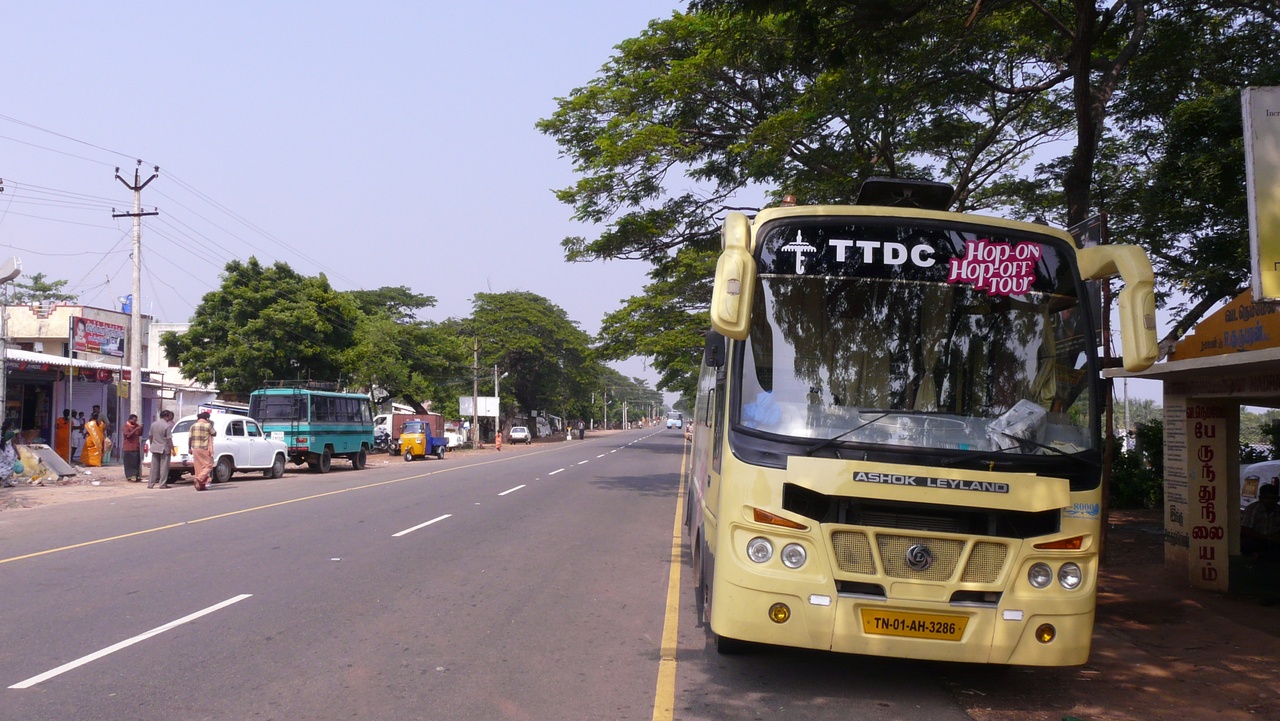
Excellent Service provided by TTDC - would strongly recommend this service for a weekend timepass :)